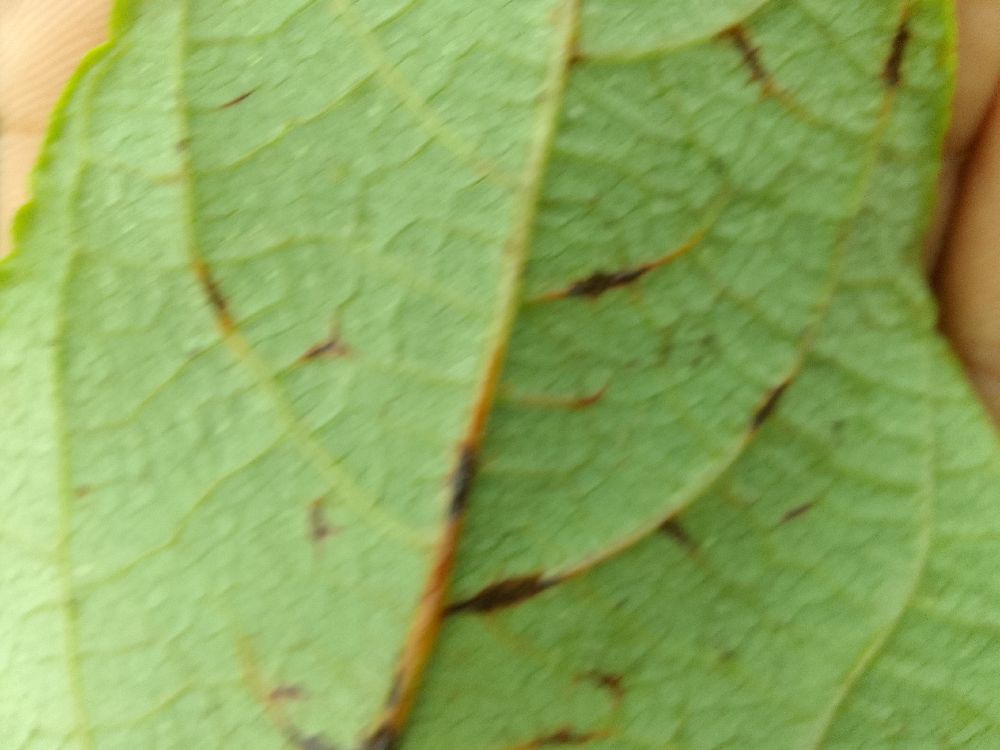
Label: anthracnose